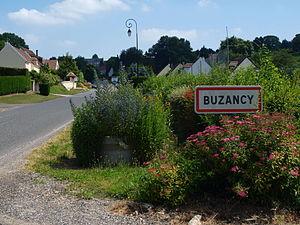
Buzancy (Aisne, France)
Buzancy est une commune française située dans le département de l'Aisne, en région Hauts-de-France.